Bombardier CRJ100/200

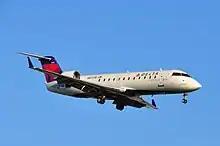
Delta Connection CRJ-440

During the middle of the 2000s, Bombardier's commercial aircraft division had incurred persistent operational losses, which motivated management to initiate restructuring and cost-cutting efforts. As such, during 2004, repeated cuts to the production rate of the CRJ100/200 series were announced in conjunction with declining market forecasts, which had the effect of narrowing the division's losses. The company soon adopted a new market strategy, prioritising the newer and larger CRJ700 and its direct derivatives over other products, such as its turboprop range and the older CRJ100 and CRJ200 models that had spawned them. During early 2006, Bombardier terminated its activity on the CRJ program and the production line was closed down; according to Pierre Beaudoin, president and chief operating officer at Bombardier Aerospace, the decision was difficult but necessary for profitability.